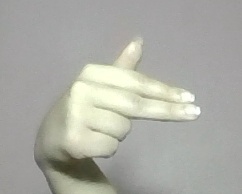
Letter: ghain